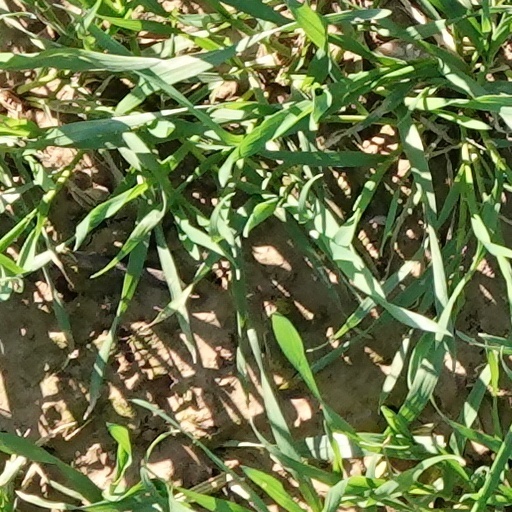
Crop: wheat